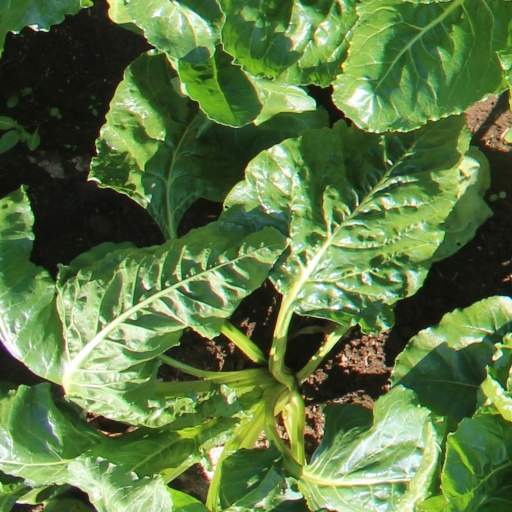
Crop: sugar beet